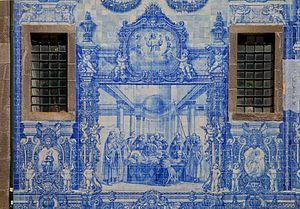
La Chapelle das Almas ou Chapelle de Sainte Catarina est une chapelle située à Porto, au Portugal.